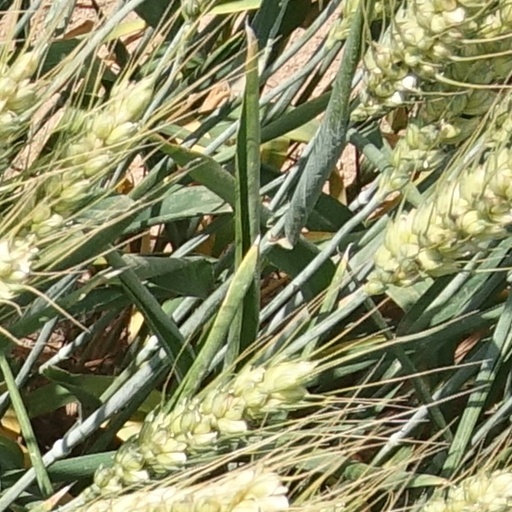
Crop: wheat